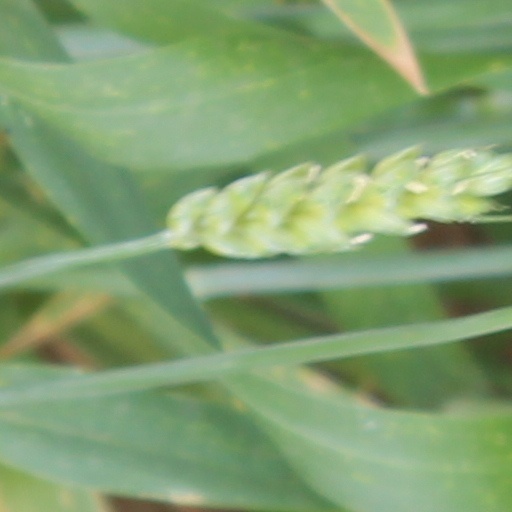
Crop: wheat